Mervyn Finlay

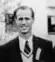
Mervyn Finlay, 1952 Helsinki Olympics.

Mervyn David Finlay (17 June 1925 – 2 July 2014) was an Australian judge of the Supreme Court of New South Wales and Queen's Counsel. He was a WWII RAAF officer, represented Australia at rowing in the 1952 Summer Olympics and was a NSW state athletics champion.